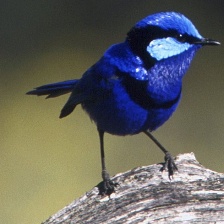
Species: SPLENDID WREN
Scientific name: MALURUS SPLENDENS